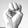
ASL letter: M